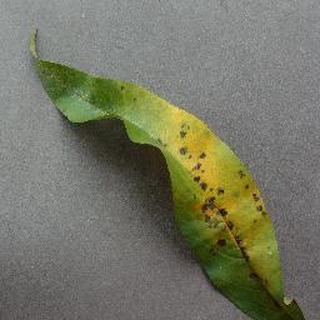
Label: peach_bacterial_spot